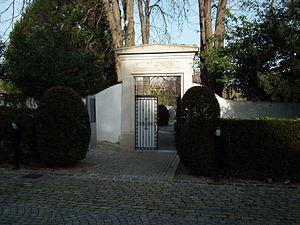
Portail d'entrée du Cimetière israélite de Veyrier
Le cimetière israélite de Veyrier est un cimetière juif créé en 1920, à cheval sur la frontière franco-suisse. Sa situation géographique atypique car transfrontalière eut son importance au cours de la Deuxième Guerre mondiale, ainsi qu'en 1948, au moment de la création de l'État d'Israël. De nombreux juifs utilisèrent en effet à plusieurs reprises ce « lieu de passage privilégié », soit pour passer en Suisse pour fuir l'extermination nazie dans la France occupée, soit après la guerre, pour passer en France pour se rendre clandestinement en Palestine via les ports français méditerranéens.